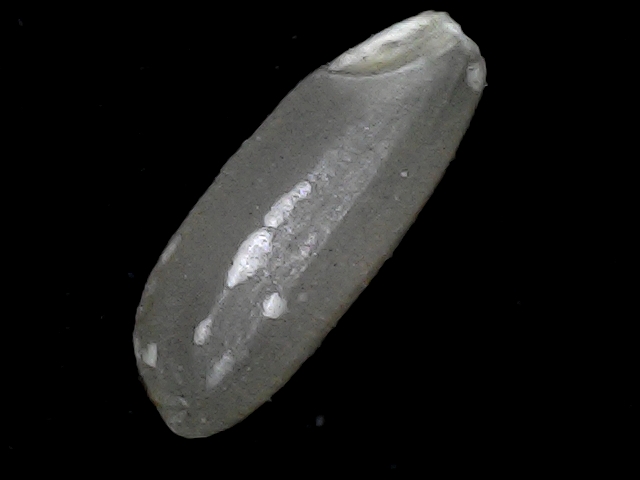
Rice variety: BD93